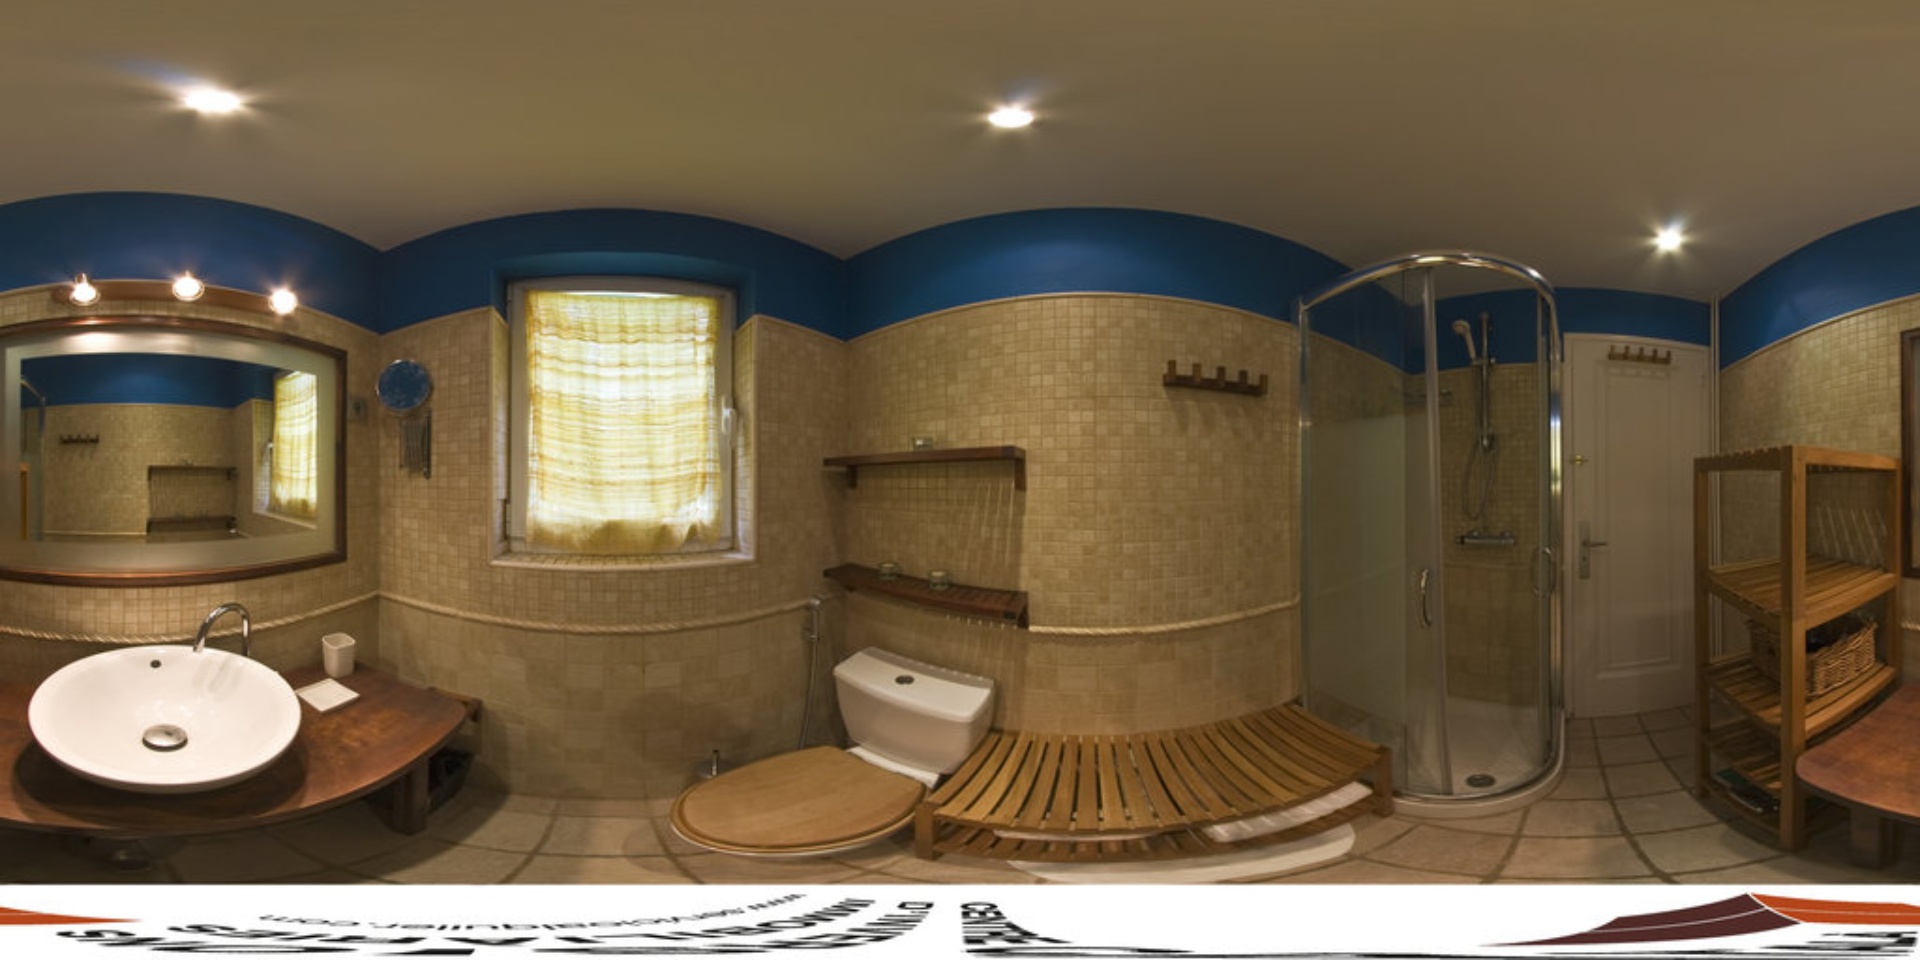
Referred object: the toilet with the wooden seat

Referred object: the round white sink

Referred object: turn slightly right, and you'll see the toilet next to the wooden bench